Elizabeth Island (Victoria)

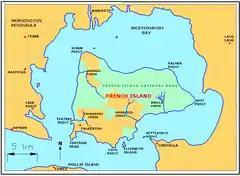
Map of French Island, with much smaller Elizabeth Island close south

Elizabeth Island lies just south of French Island in Western Port, Victoria, south-eastern Australia, and just north of Phillip Island. It is over in area and is an unincorporated area of Victoria, one of the few privately owned, freehold islands in Victoria. Once used for farming, it has been converted into a holiday retreat, with the establishment of a pier and housing facilities. Access is via boat, barge or helicopter.